Rebecca Simonsson

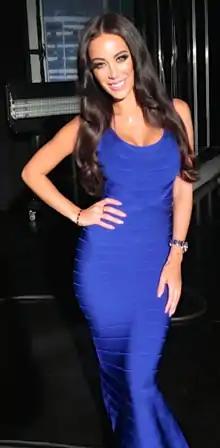
Rebecca Simonsson (2014)

Rebecca Stella Simonsson (born 29 September 1985) is a Swedish singer, designer, glamour model, TV-host and blogger.